A History of the Birds of Europe

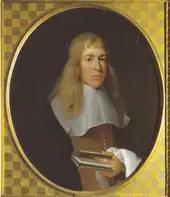
long-haired man in seventeenth-century clothes

Early ornithologies, such as those of Conrad Gessner, Ulisse Aldrovandi and Pierre Belon, relied for much of their content on the authority of Aristotle and the teachings of the church, and included much extraneous material relating to the species, such as proverbs, references in history and literature, or its use as an emblem. The arrangement of the species was by alphabetical order in Gessner's "Historia animalium", and by arbitrary criteria in most other early works. In the late sixteenth and early seventeenth centuries, Francis Bacon had advocated the advancement of knowledge through observation and experiment, and the English Royal Society and its members such as John Ray, John Wilkins and Francis Willughby sought to put the empirical method into practice, including travelling widely to collect specimens and information.